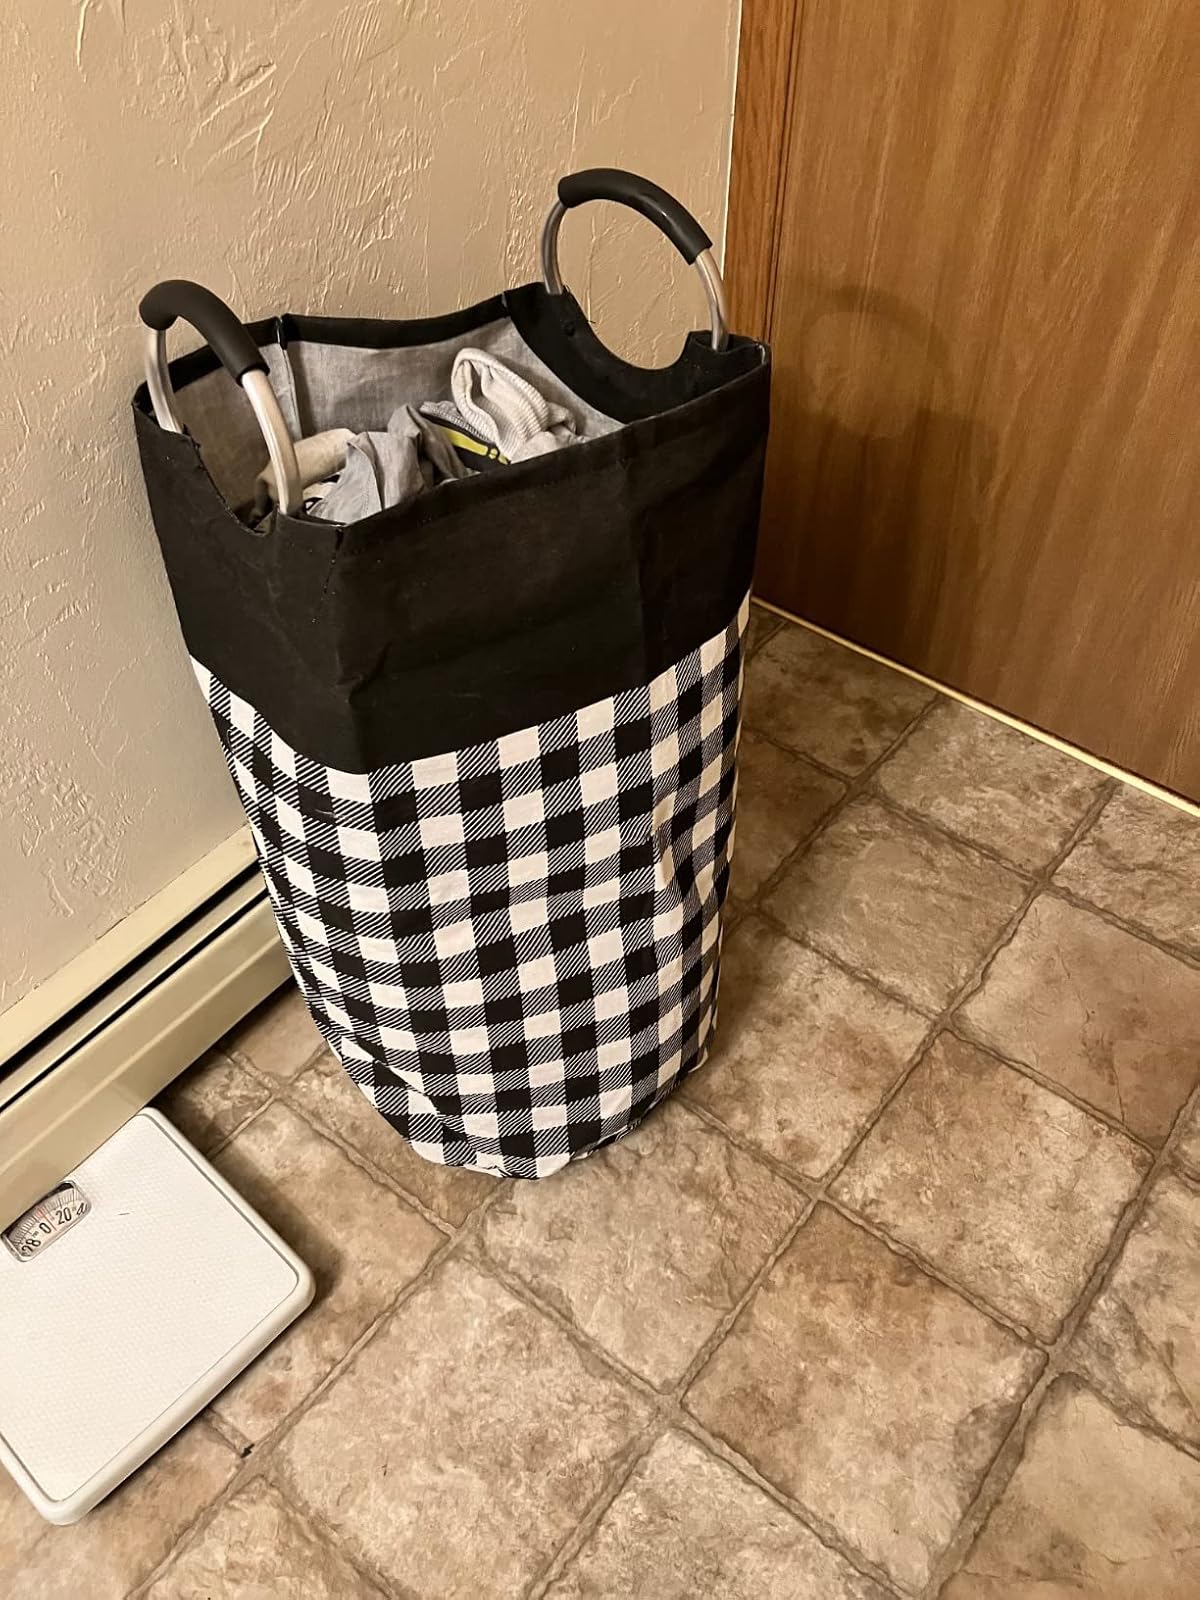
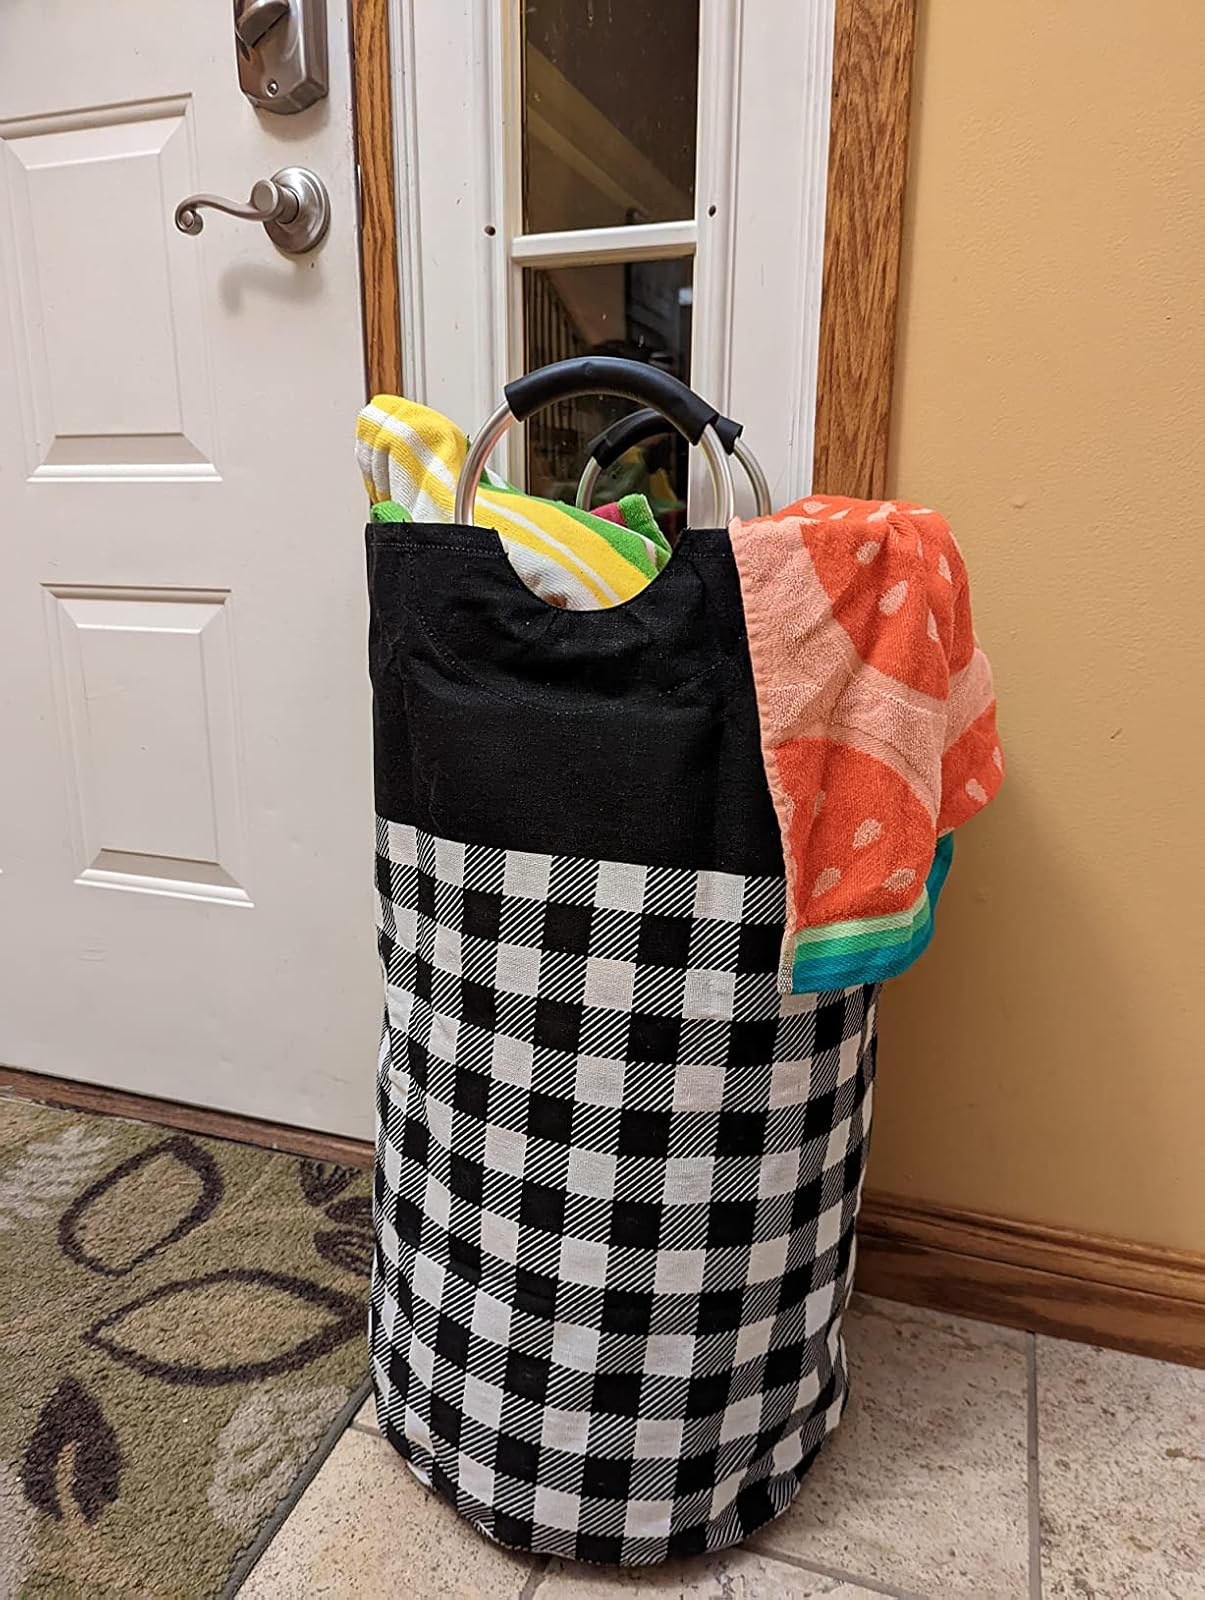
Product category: items_hamper
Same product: yes